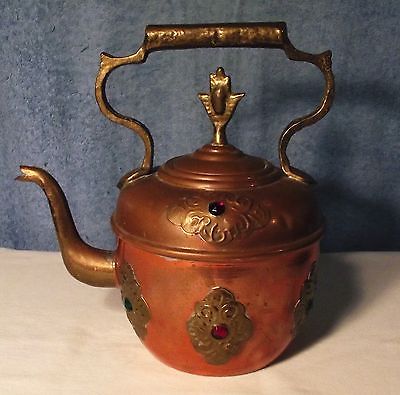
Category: kettle